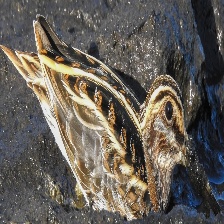
Species: JACK SNIPE
Scientific name: LYMNOCRYPTES MINIMUS